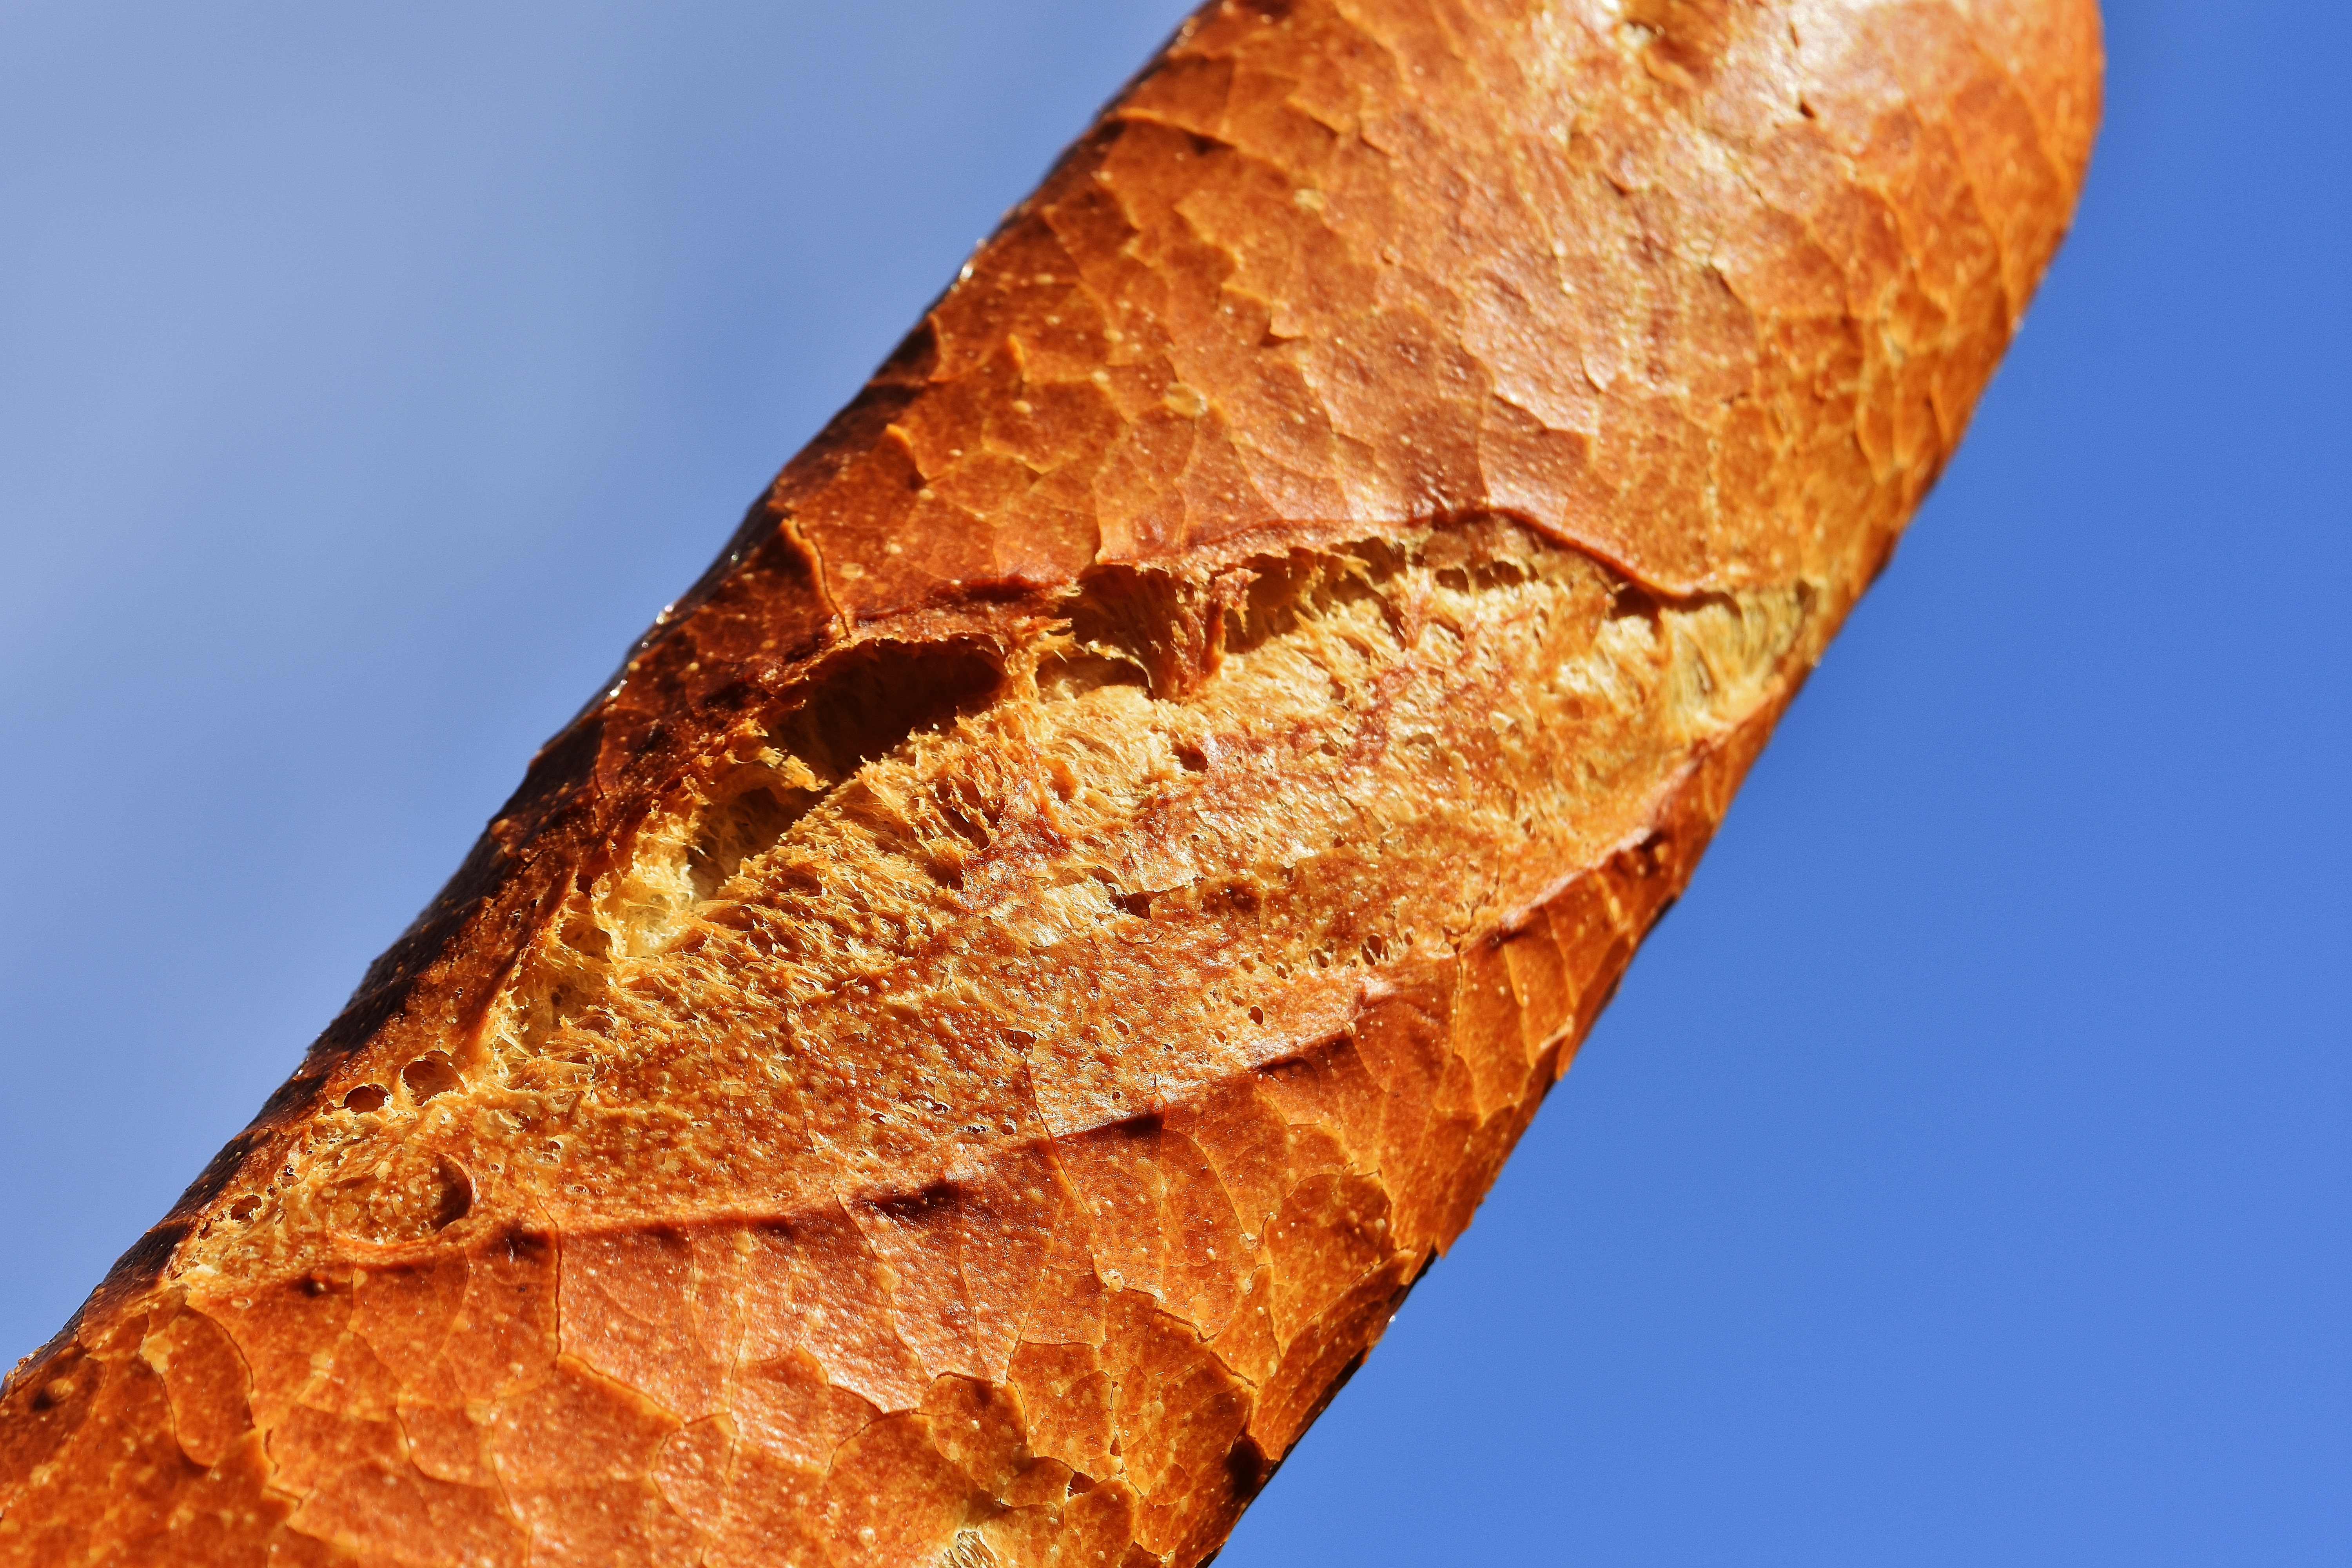
plant, leaf, food, eat, delicious, bread, bakery, baked, baguette, ciabatta, frisch, baked goods, macro photography, white bread, grass family